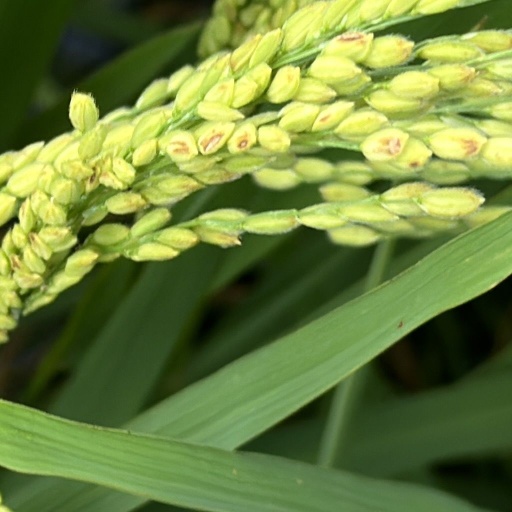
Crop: rice